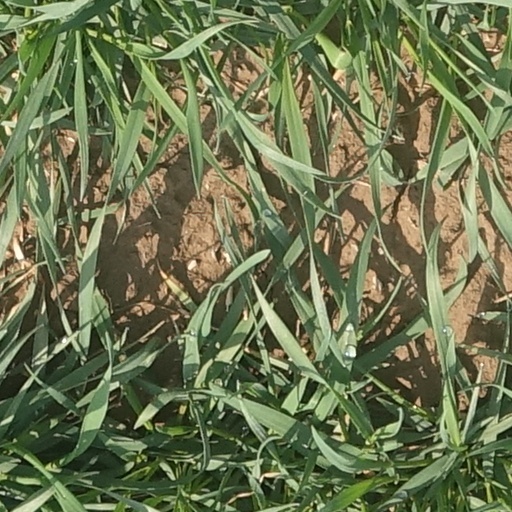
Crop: wheat